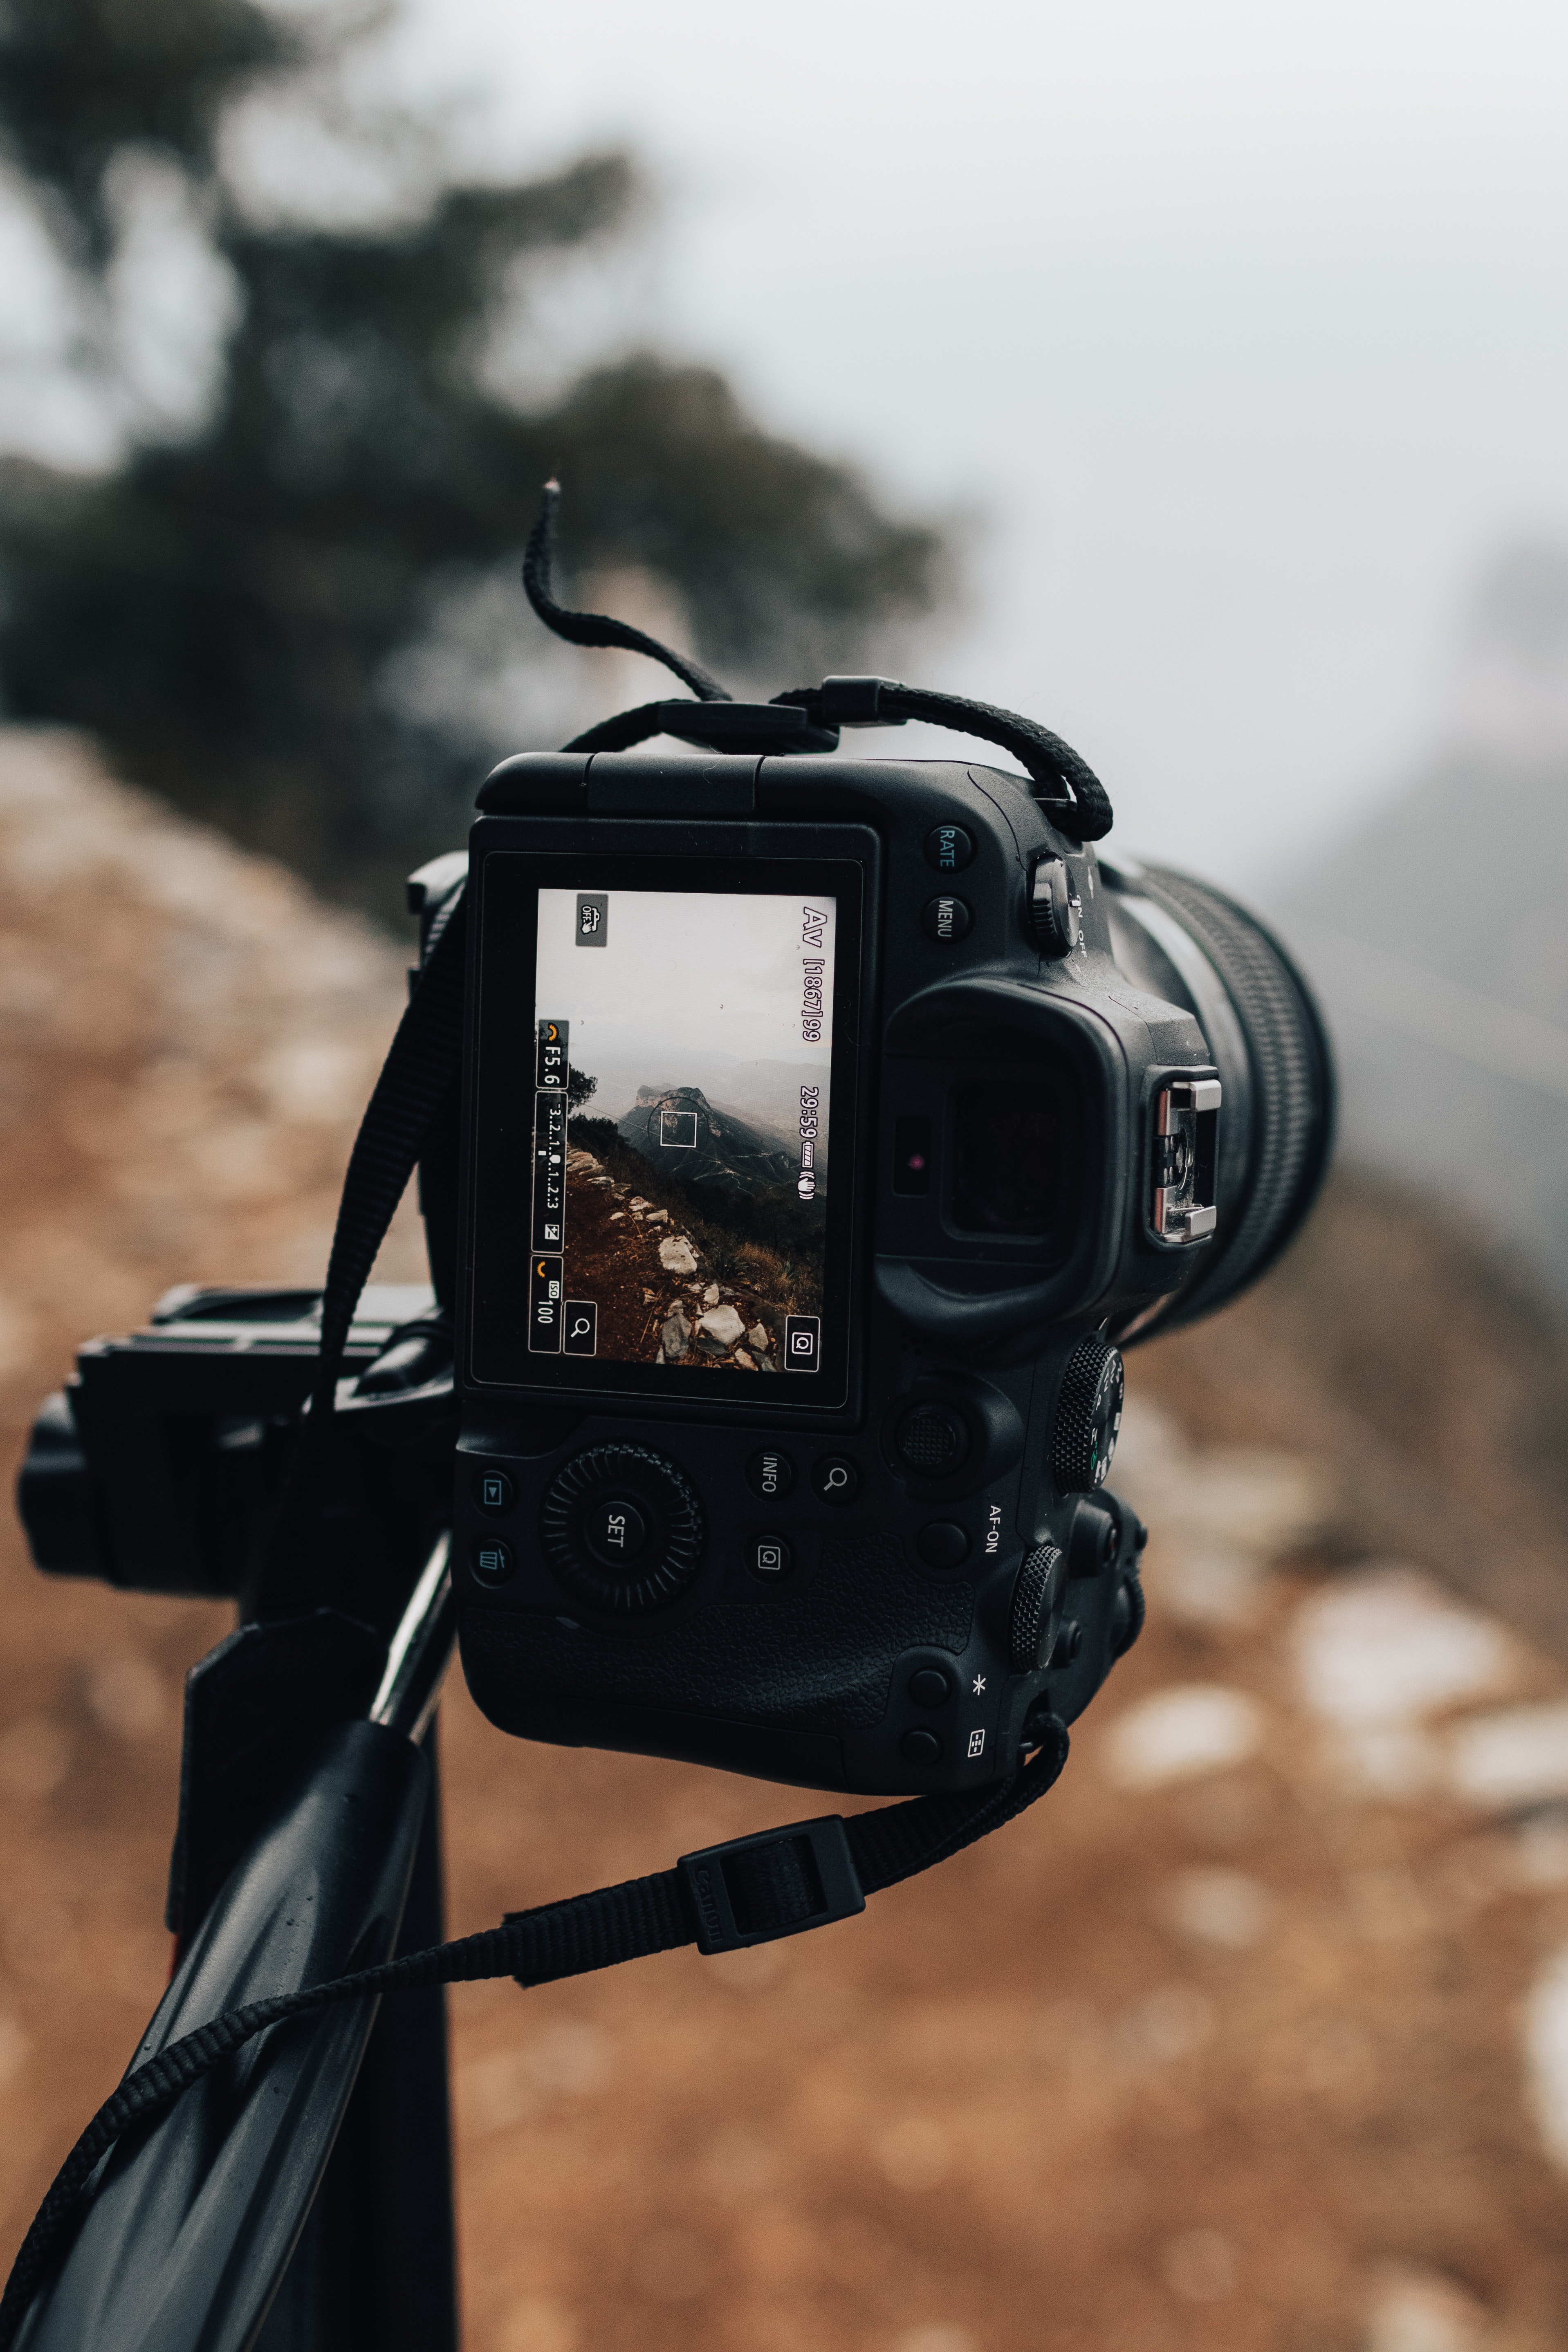
carema, digital camera, reflex camera, camera accessory, camera lens, camera, digital slr, flash photography, sky, photographer, video camera, gadget, cameras optics, single lens reflex camera, videographer, landscape, lens, mirrorless interchangeable lens camera, Point and shoot camera, electronic device, communication device, film camera, tree, strap, multimedia, font, filmmaking, macro photography, audio equipment